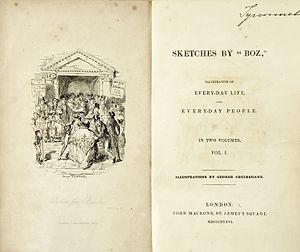
Esquisses de Boz, dont le titre complet précise Illustrations de la vie et des gens de tous les jours, est un recueil de nouvelles de Charles Dickens, paru en 1836, où sont regroupés des textes précédemment parus dans divers journaux comme The Monthly Magazine, The Morning Chronicle, The Evening Chronicle, Bentley's Miscellany, entre 1834 et 1836, sous le pseudonyme de Boz. Il est illustré par George Cruikshank.